Michiel de Ruyter

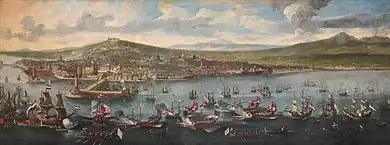
"The Viceroy of Naples pays tribute to De Ruyter's fleet in Naples after the Battle of Stromboli" by Jan van Essen

In the second year of the war, 1666, De Ruyter won the hard-fought Four Days' Battle of 1 to 4 June 1666. The division of the English fleet gave the Dutch the advantage of numbers on the first and second days of fighting. An English attack on the anchored Dutch fleet on the first day was resisted and, after two days fighting, the English fleet retreated towards the Thames. However, the English fleet was reinforced by a squadron of undamaged ships on the third evening and fought strongly on the fourth day, so that Tromp seemed near to defeat in the afternoon, until De Ruyter decided the battle with a surprise all-out attack that demoralised his opponents into retreat.